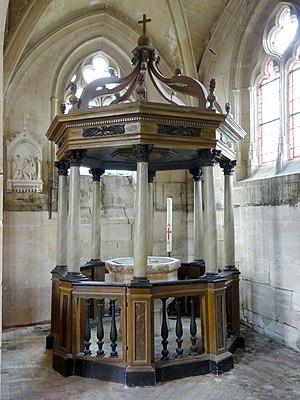
Mobilier de l'église - voir le titre du fichier.
L'église Saint-Josse est une église catholique paroissiale située à Parnes, dans l'Oise, en France. Sa construction à partir de 1089 fut motivée par l'attrait des reliques de saint Josse exercé sur les pèlerins. L'église qui lui avait précédée était dédiée à saint Martin, mais ce premier vocable tomba dans l'oubli. De dimensions généreuses par rapport à la taille du village, l'église Saint-Josse est un édifice très complexe, et sa forme actuelle n'est que le fruit des remaniements successifs. Ceci n'empêche pas une construction soignée et des qualités architecturales indéniables. L'église réunit des parties marquées par les différents stades d'évolution de l'architecture gothique, et possède notamment un portail flamboyant d'une grande richesse sculpturale. D'autre part, l'abside romane édifiée vers l'an 1100 avec son cul-de-four nervé et ses arcatures décoratives est tout autant d'un grand intérêt archéologique. Les parties basses du clocher et l'étage de beffroi remontent à la même époque. L'édifice a été restauré pendant les années 1860-1870, et est classé monument historique depuis 1913.